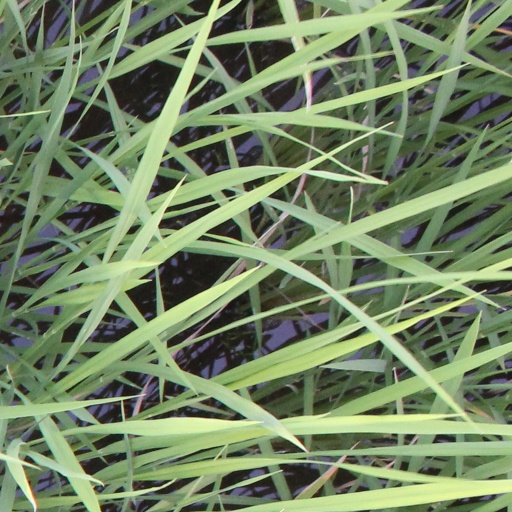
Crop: rice